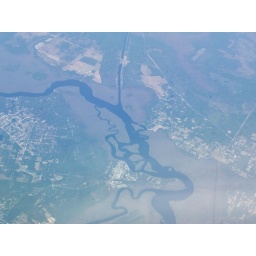
We're flying over some river somewhere.